Papagiannis, Florina

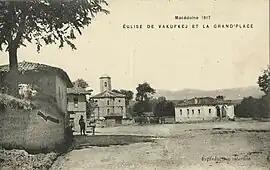
View of the village in 1917

Papagiannis (before 1928: Ποπόζιανη – "Popoziani", alternative old name: Βακούφκιοϊ – "Vakoufkioi"; Macedonian and Bulgarian: Пополжани, "Popolžani"), is a village in the Florina regional unit, Western Macedonia, Greece.